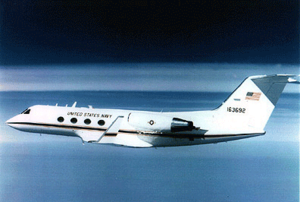
Ceci est la liste des aéronefs qui sont utilisés en 2013 dans les forces armées des États-Unis. La liste est d’abord découpée en fonction des branches de l’armée américaine puis en fonction du type d’appareil. Plusieurs interventions sur l'article n'ont pas tenu compte de la date.